Magnuszowiczki

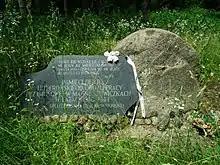
Memorial at the site of the former Nazi German forced labour camp

The village's history dates back to medieval Poland. Before 1945 it was part of Germany. During World War II, from 1940 to 1944, a Nazi German forced labour camp for Jews, and initially also Poles, was located there. There is a memorial at the site.